Travis Tomko

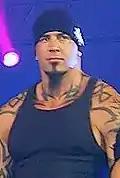
Tomko in 2007

Travis David Tomko (born March 23, 1976) is an American retired professional wrestler. He is best known for his appearances with World Wrestling Entertainment (WWE) from 2003 to 2006 under the ring name Tyson Tomko, with New Japan Pro-Wrestling from 2006 to 2008 under his real name, and with Total Nonstop Action Wrestling (TNA) between 2006 and 2010 under the mononymous name Tomko. Championships held by Tomko include the IWGP Tag Team Championship and TNA World Tag Team Championship.